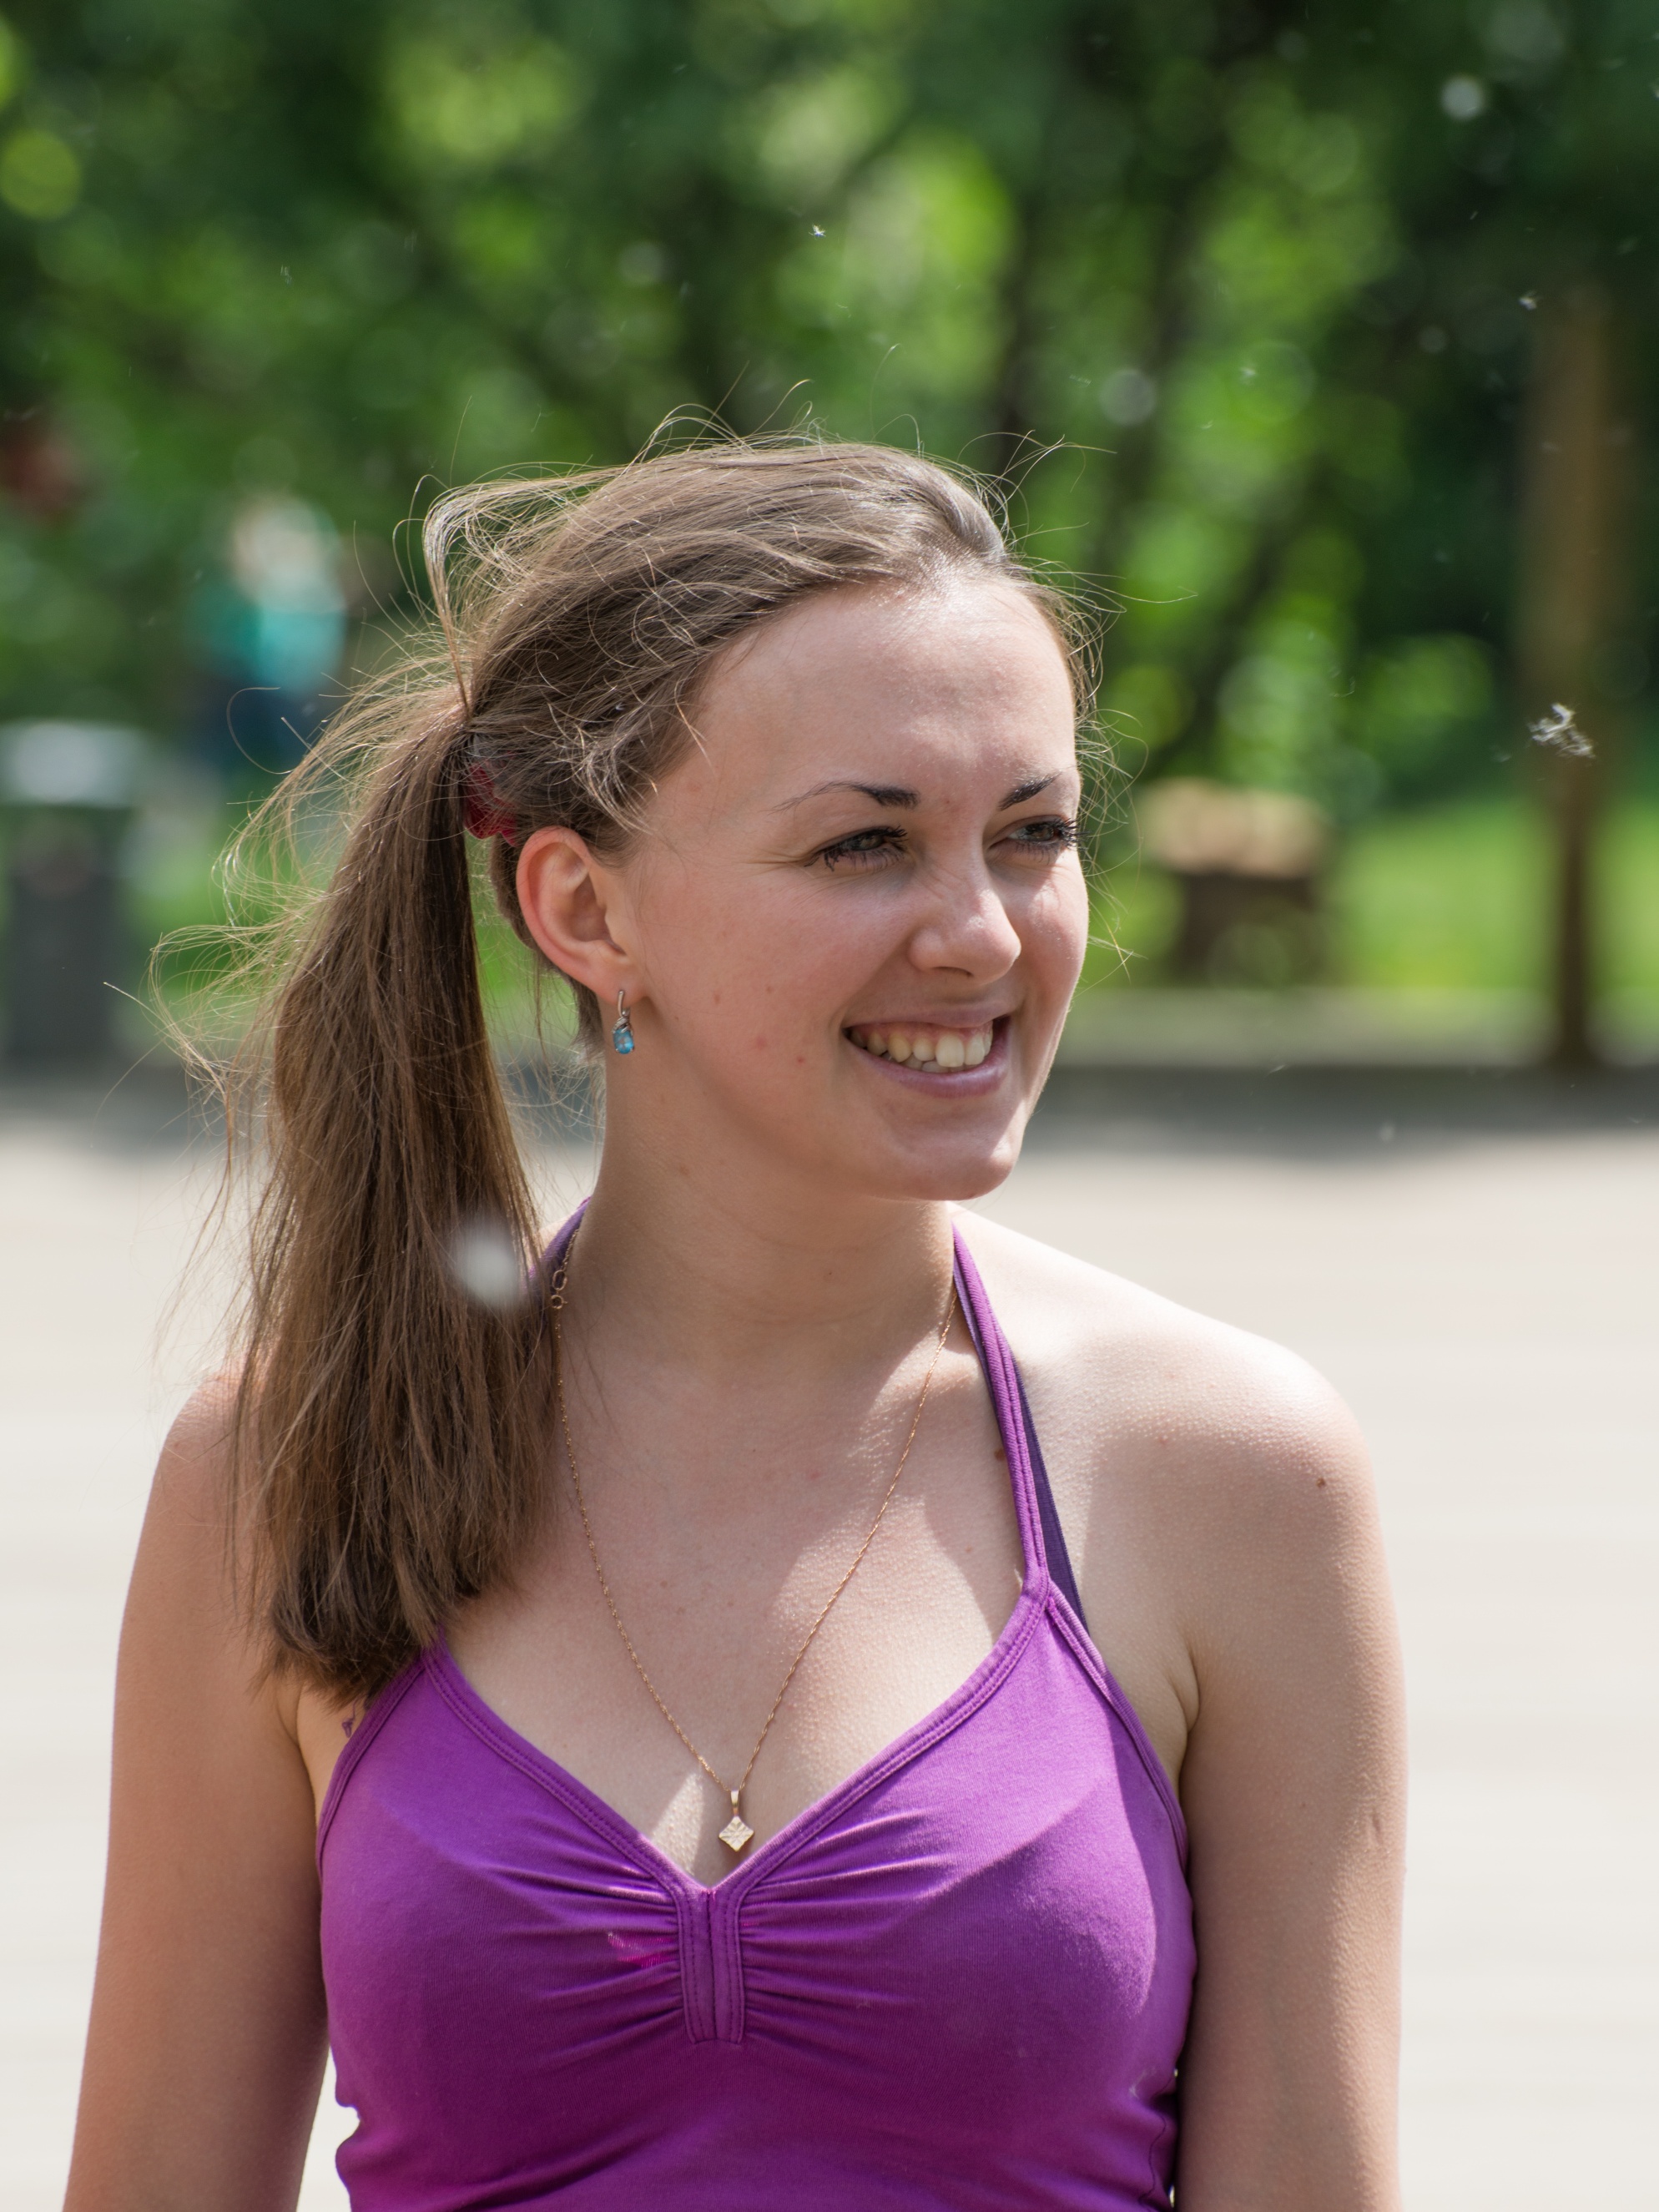
person, people, girl, woman, hair, europe, portrait, model, park, nikon, clothing, lady, facial expression, hairstyle, smile, swimwear, candid, girls, women, beauty, moscow, gorkypark, nikkor, russia, d800, 70300mm, moskau, nikond800, moscou, 70300mmf4556gvr, photo shoot